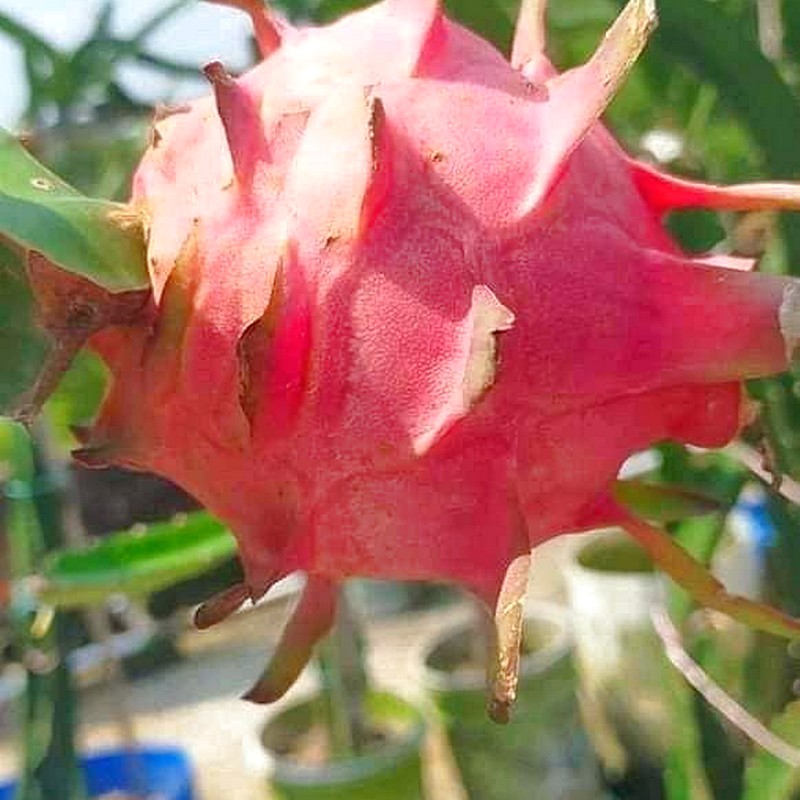
Label: Fresh Dragon Fruit